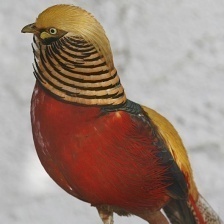
Species: GOLDEN PHEASANT
Scientific name: CHRYSOLOPHUS PICTUS